Central Vermont Railroad Pier

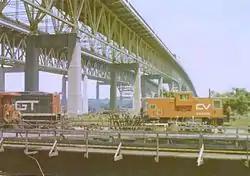
Central Vermont equipment on the north end of the pier in 1978

The Central Vermont Railroad Pier is a historic pier on State Pier Road in New London, Connecticut. Built in 1876, it originally served as an interchange point between ocean-going freighters and the rail network of the Central Vermont Railroad. It is believed to be the only 19th-century pier in Connecticut. The pier was listed on the National Register of Historic Places in 2005.